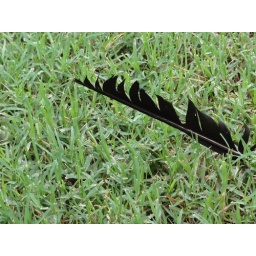
19 Aug: wet feather in wet grass outside my building at work. Raleigh, NC.